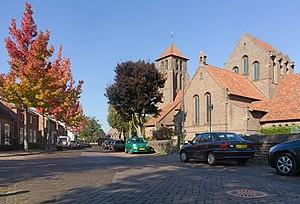
Beek en Donk est un village situé dans la commune néerlandaise de Laarbeek, dans la province du Brabant-Septentrional. Le 1ᵉʳ juin 2006, le village comptait 10 028 habitants.